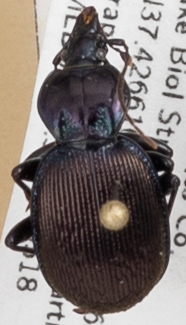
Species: Sphaeroderus stenostomus lecontei
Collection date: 2021-05-18
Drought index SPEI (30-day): -1.082
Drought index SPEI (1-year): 1.06
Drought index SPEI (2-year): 1.45